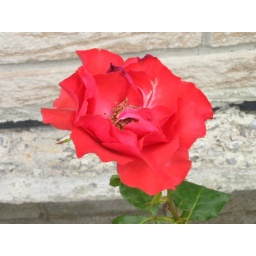
A pretty red rose in front garden of a family relative